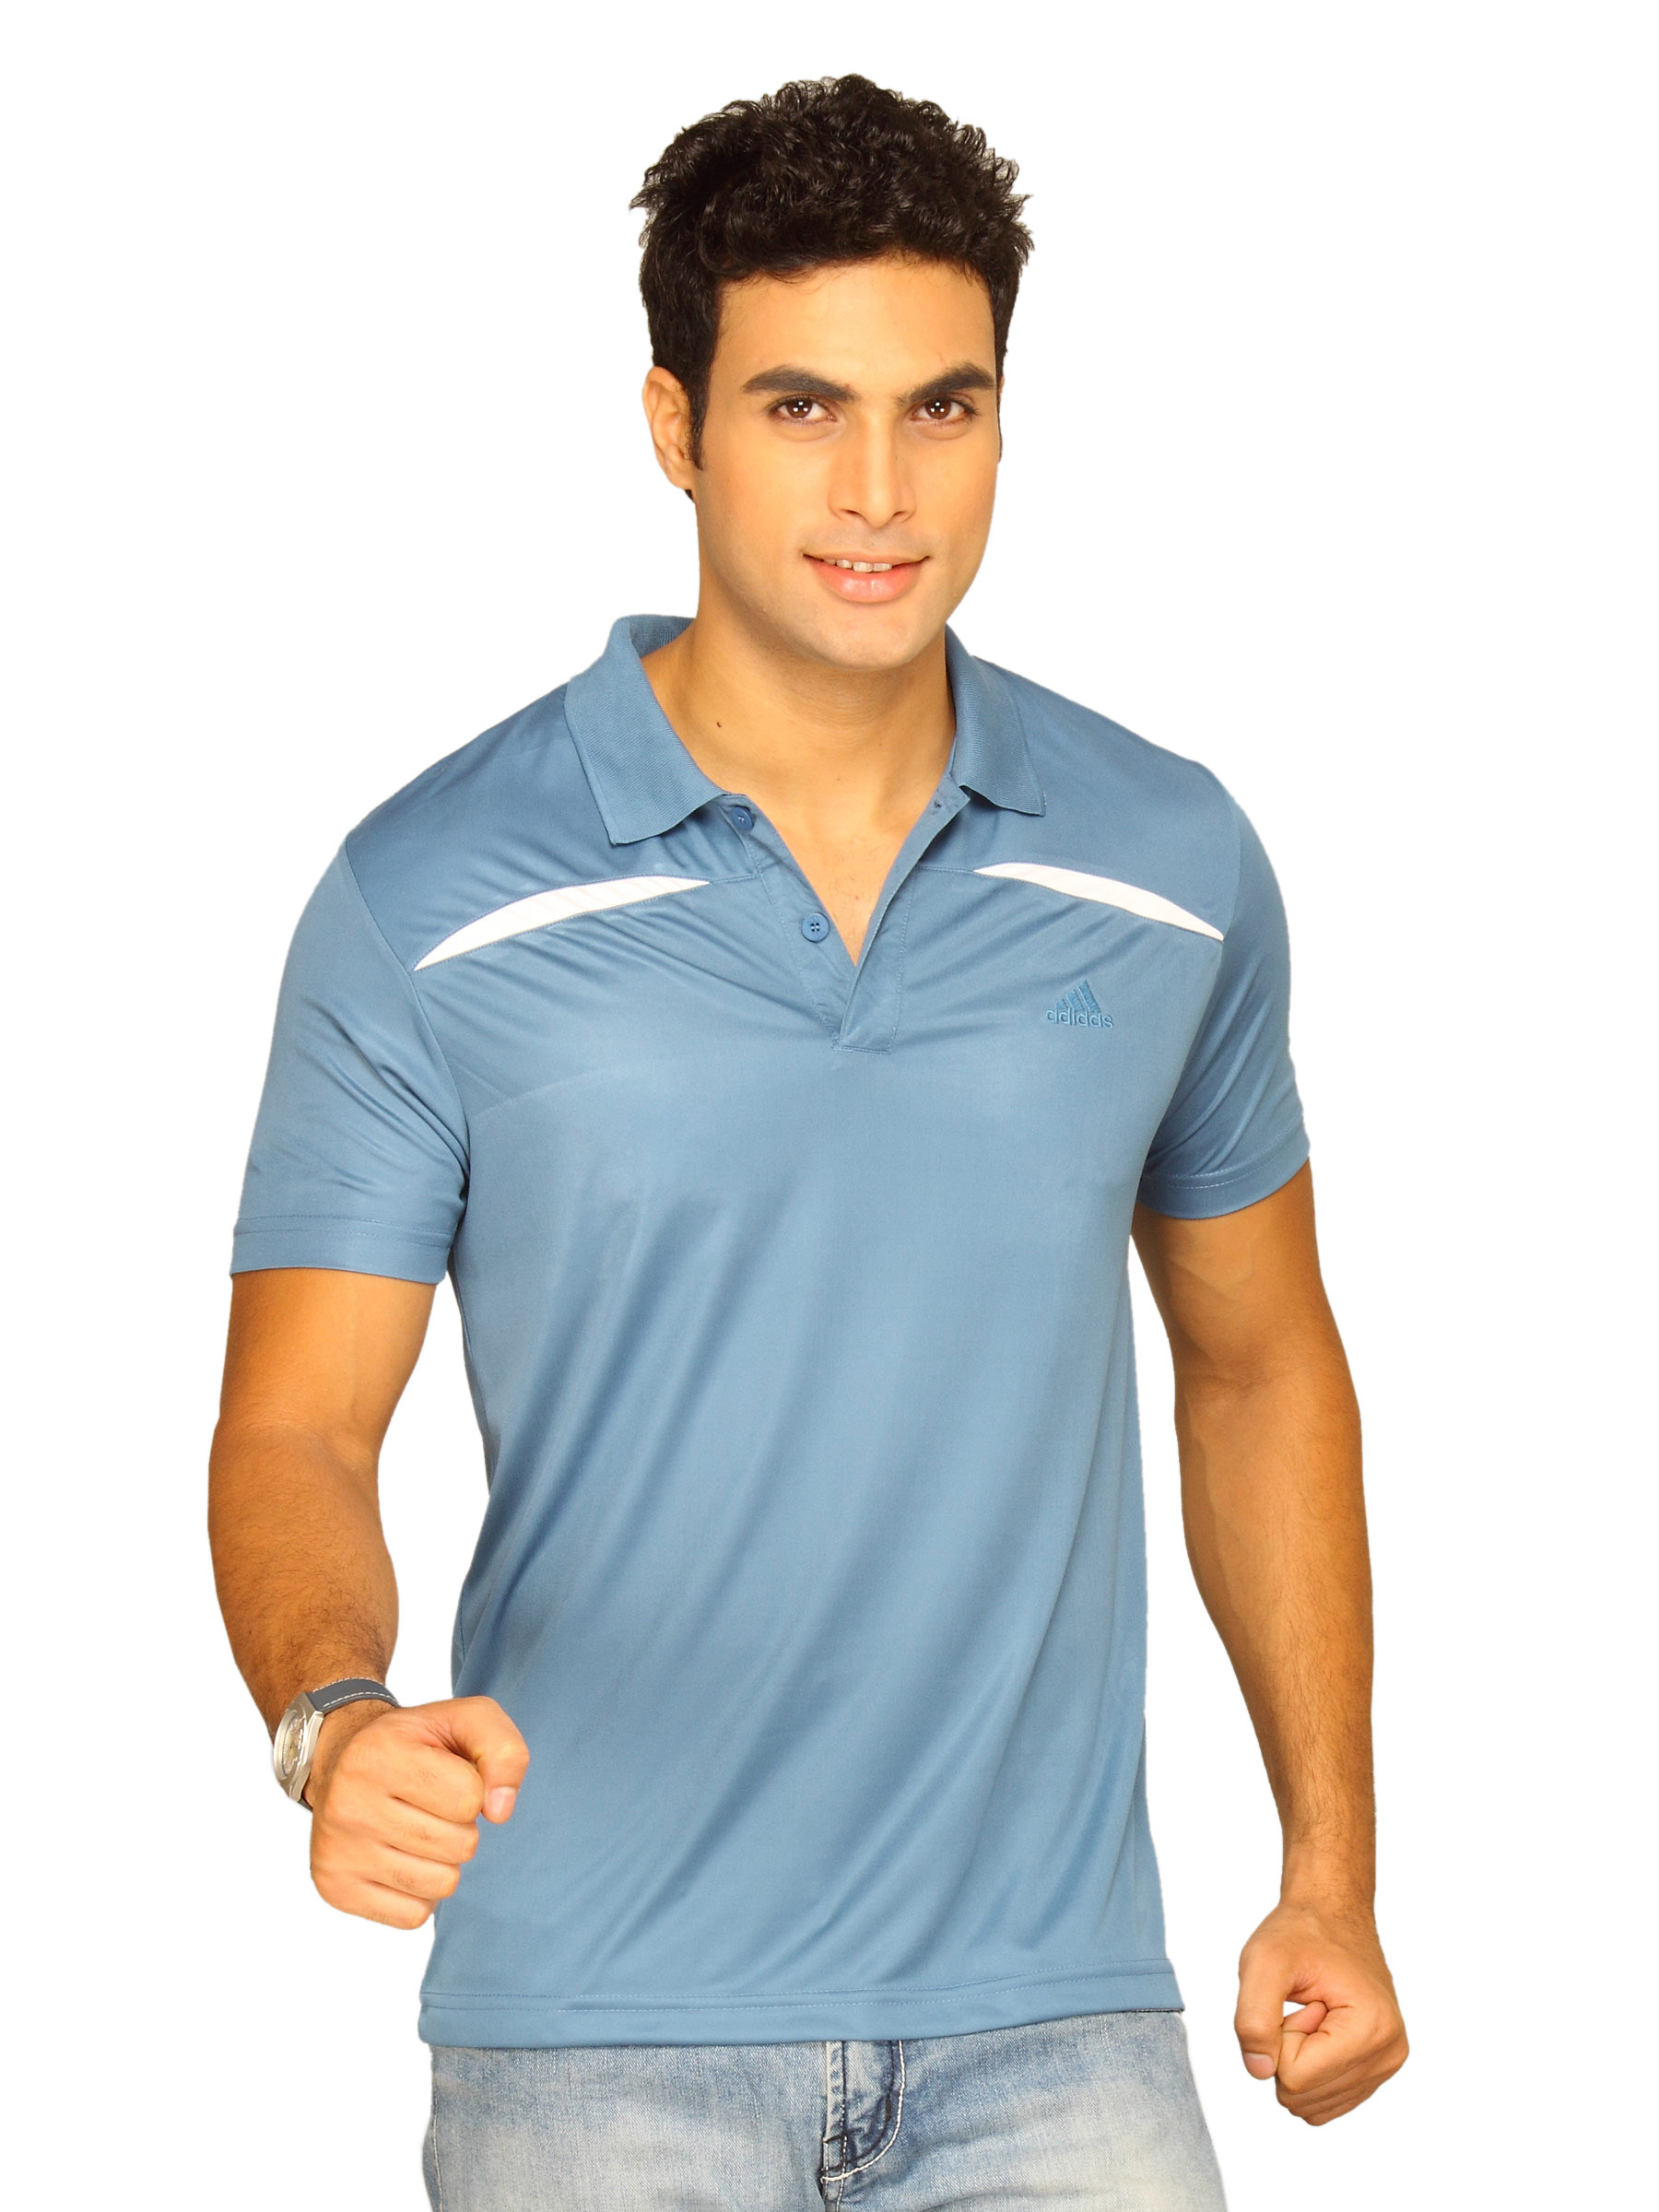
ADIDAS Men's Edge Polo Steel Blue Polo T-shirt
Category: Apparel / Topwear / Tshirts
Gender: Men
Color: Blue
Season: Summer 2011
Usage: Sports